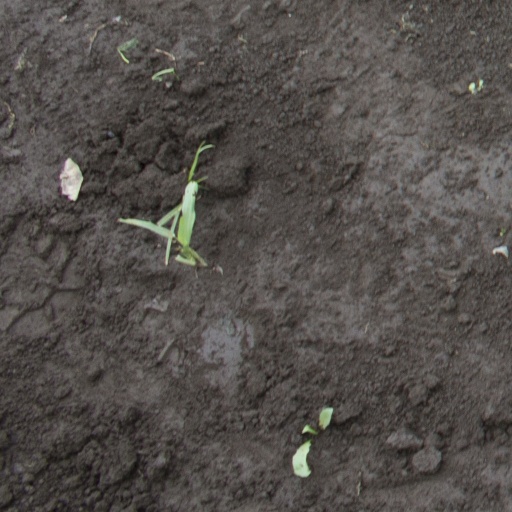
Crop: soybean